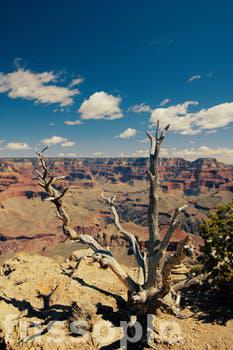
Label: Watermark